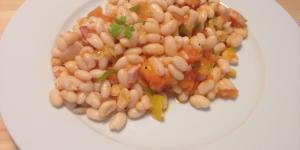
alubias salteadas con bacon